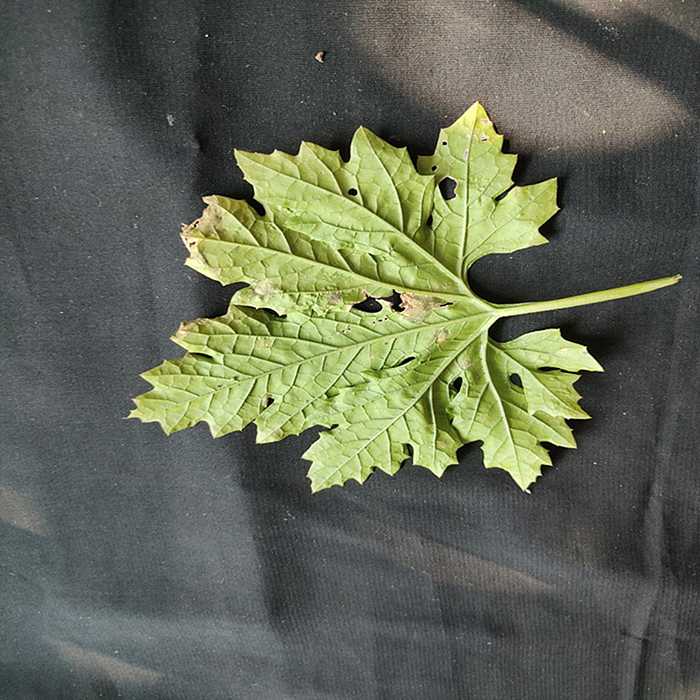
Plant: Bitter Gourd
Label: Downey mildew